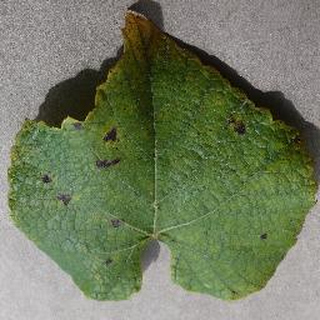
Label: grape_leaf_blight